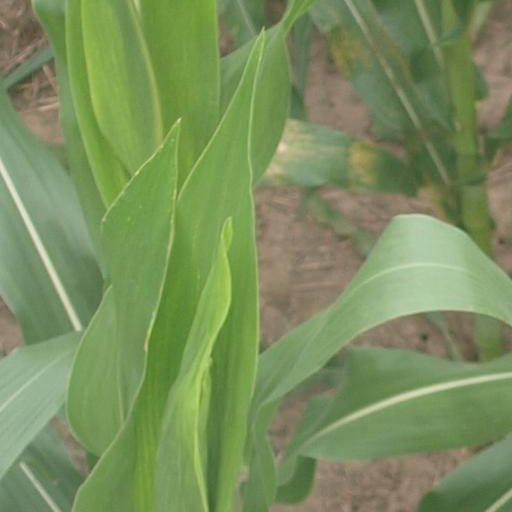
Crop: maize; corn